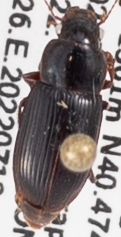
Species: Harpalus desertus
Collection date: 2022-07-13
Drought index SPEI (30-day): -1.362
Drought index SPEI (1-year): -2.09
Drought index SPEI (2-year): -1.69